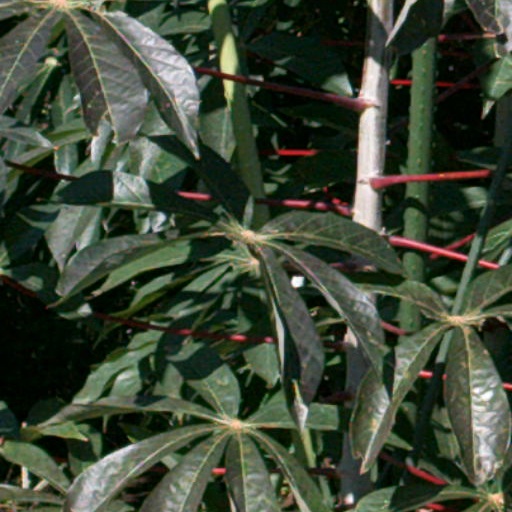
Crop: cassava